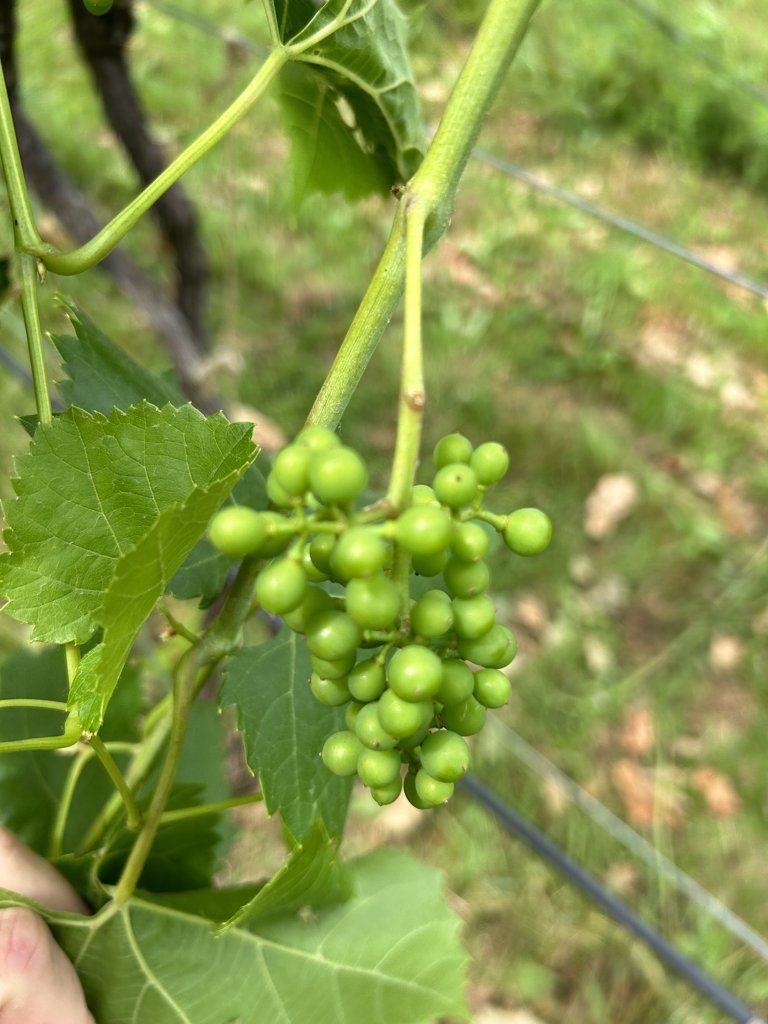
Berries visible: 48
Grape clusters: 1